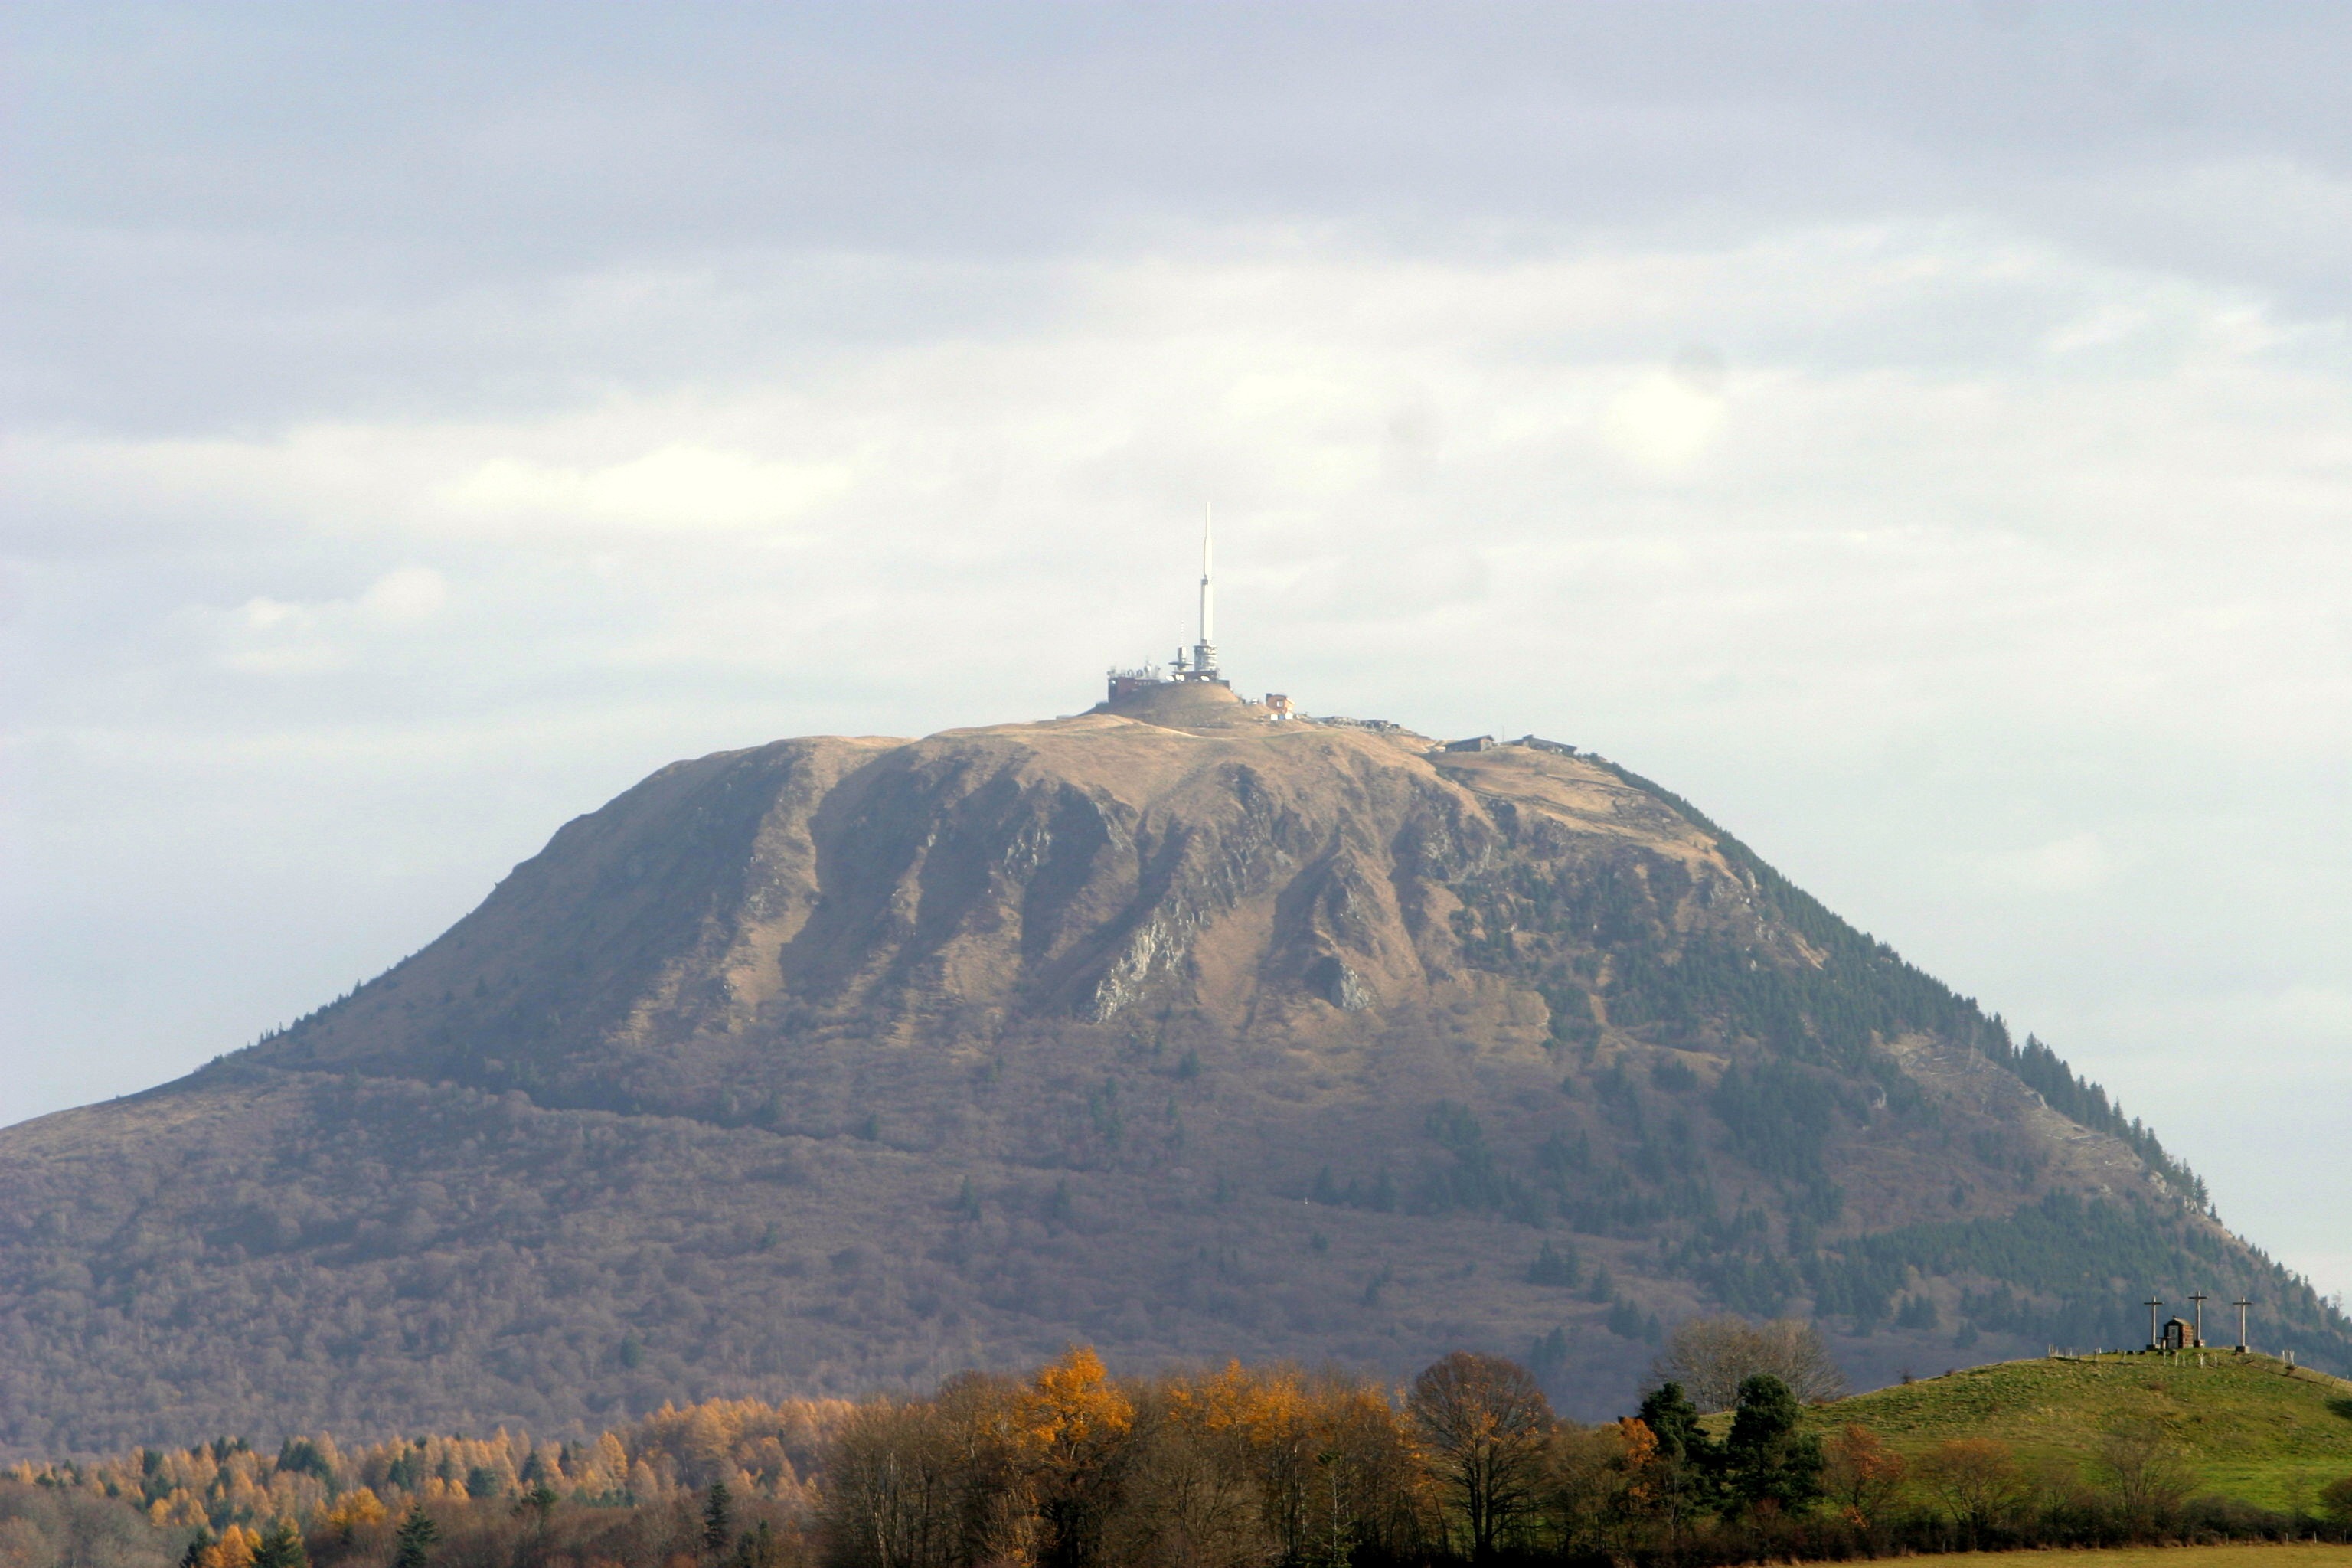
mountain, sky, hill, monument, france, volcano, ridge, plain, summit, clouds, tour de france, geology, plateau, fell, massif central, butte, mound, landform, stratovolcano, puy de d me, geographical feature, mountainous landforms, volcanic landform, shield volcano, spoil tip, volcano mountain